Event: Nepal Earthquake
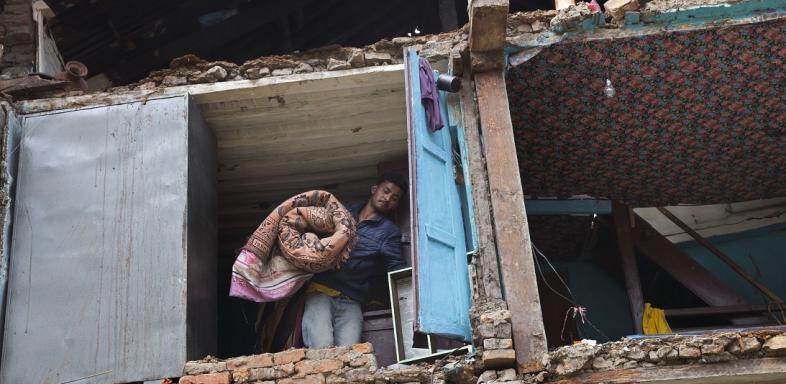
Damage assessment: damage